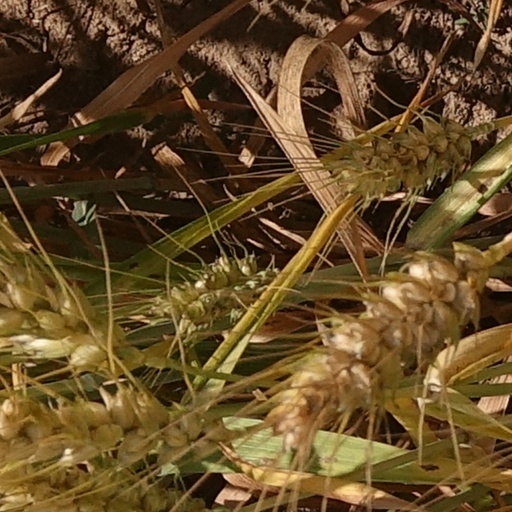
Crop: wheat